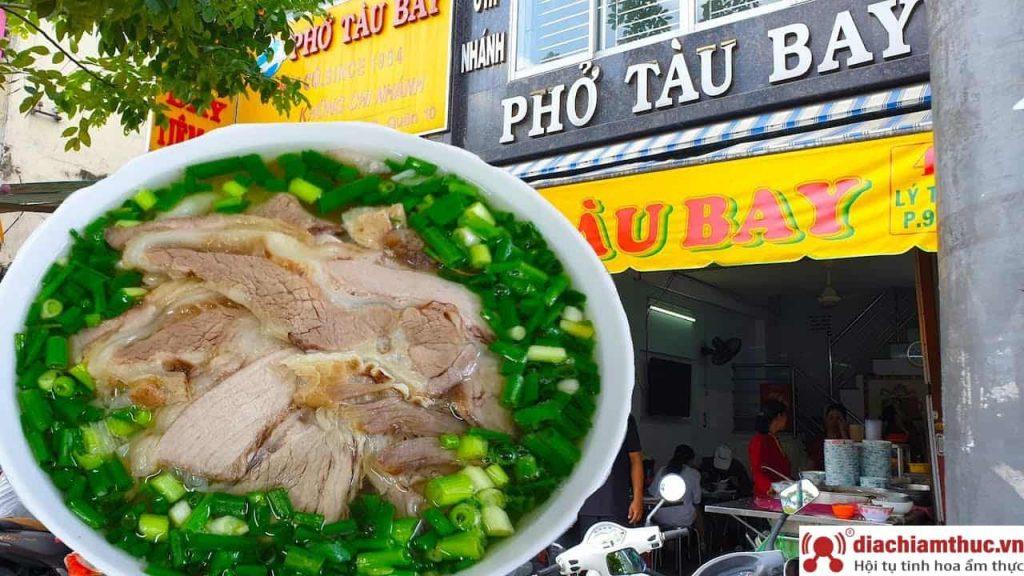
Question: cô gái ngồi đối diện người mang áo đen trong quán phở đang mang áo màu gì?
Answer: cô gái đang mang áo màu trắng